Saffron

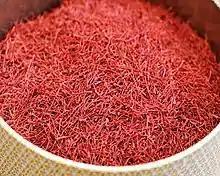
Sargol saffron, the strongest Iranian grade

The high retail value of saffron is maintained on world markets because of labour-intensive harvesting methods, which require some – equivalently, . Forty hours of labour are needed to pick 150,000 flowers.